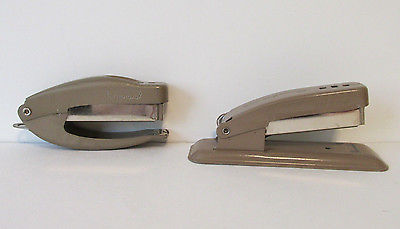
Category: stapler